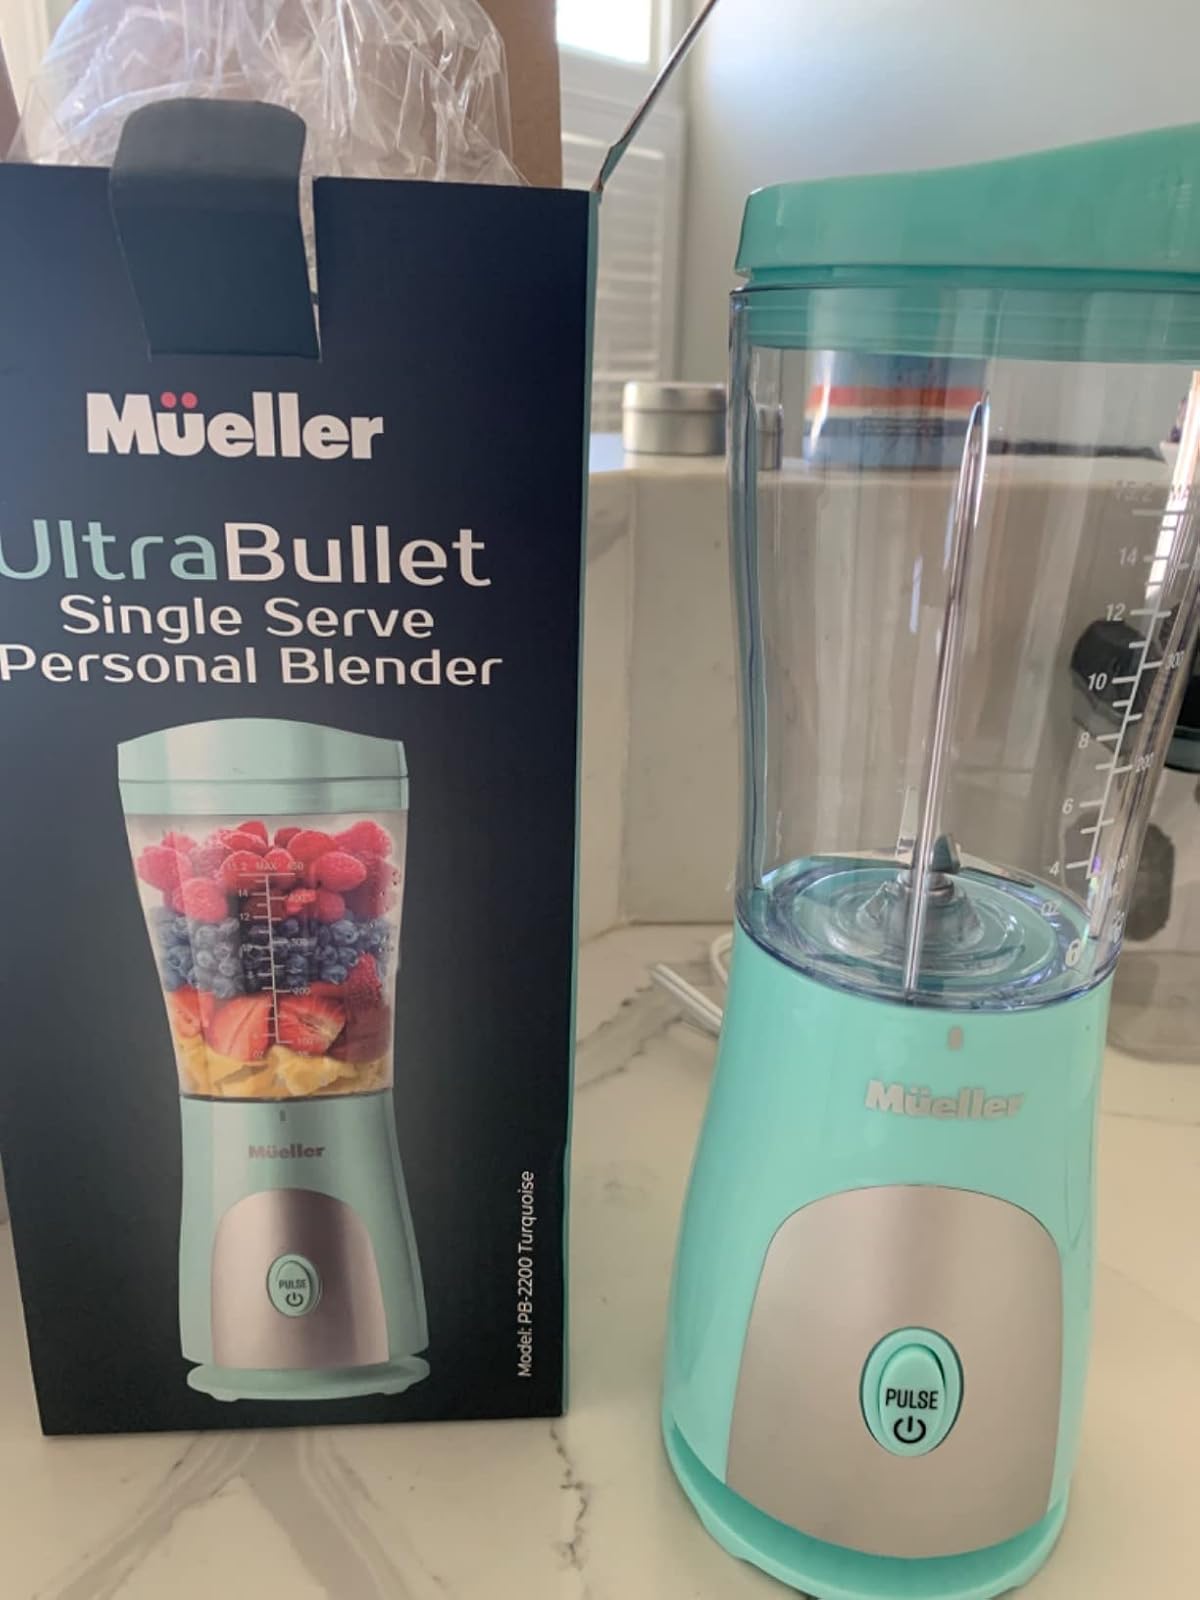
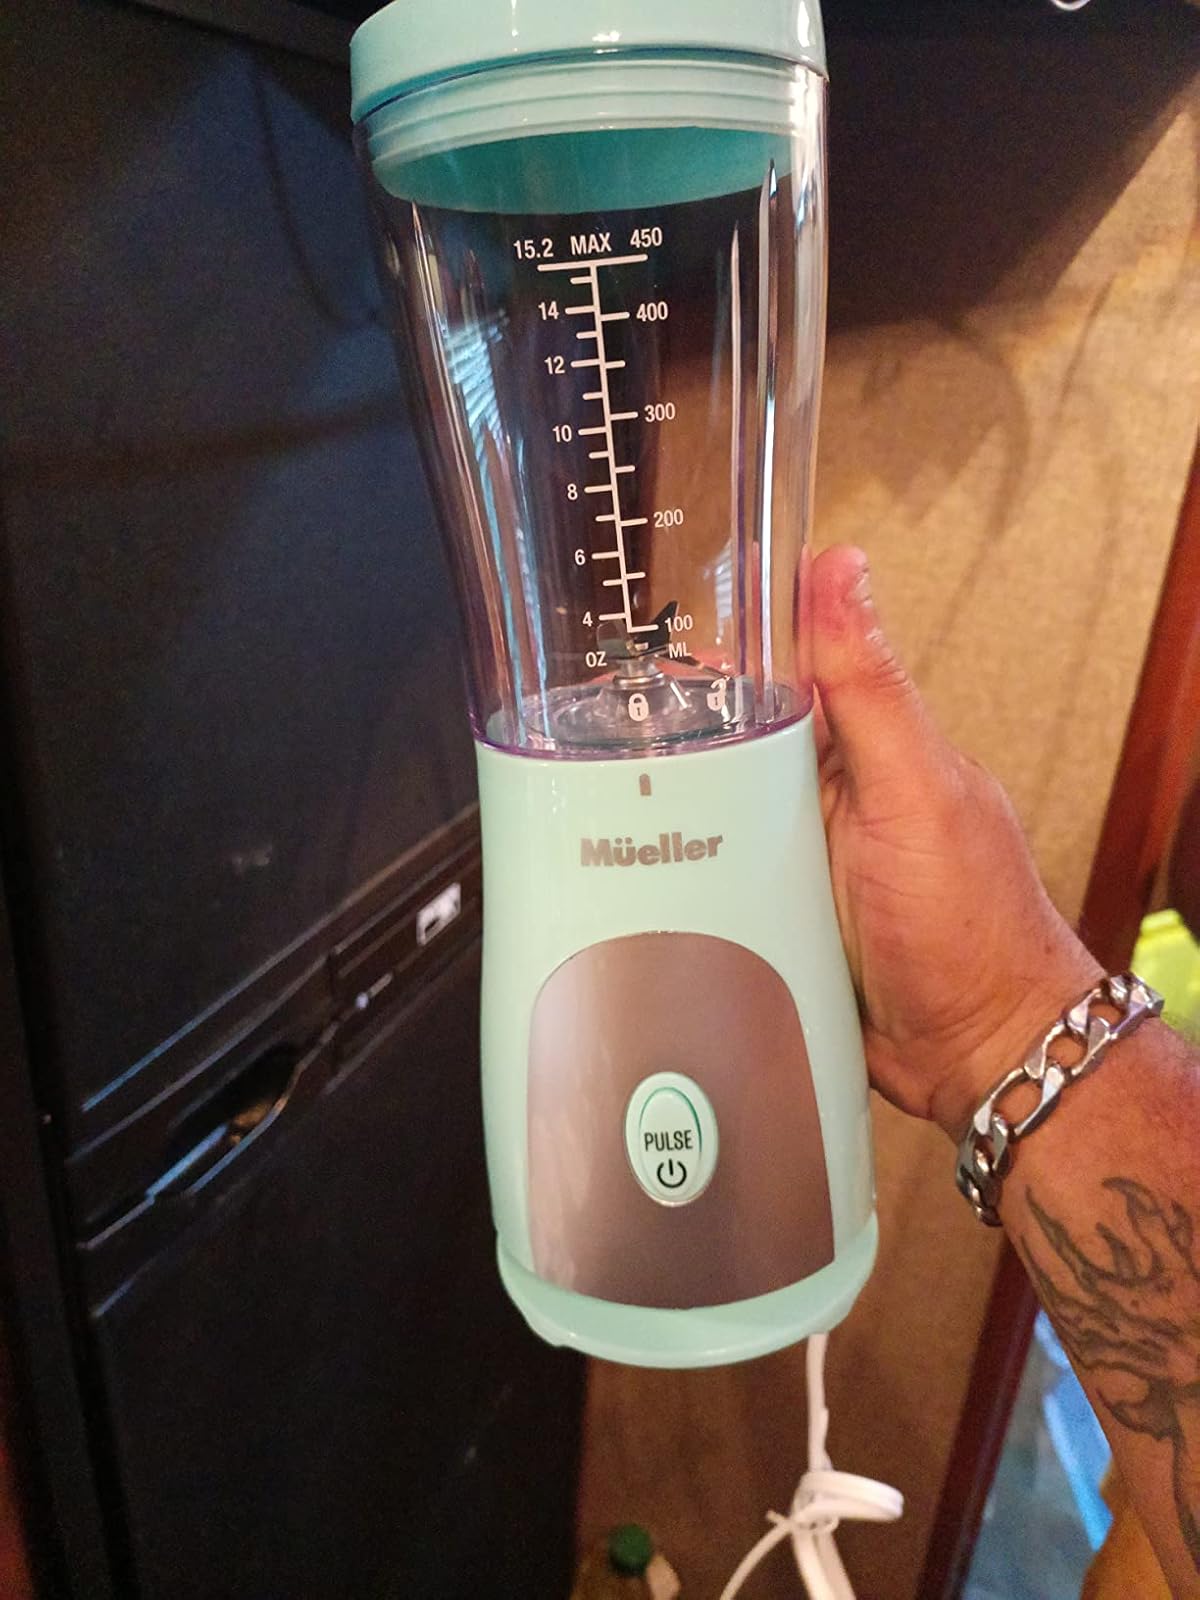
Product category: items_blender
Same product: yes